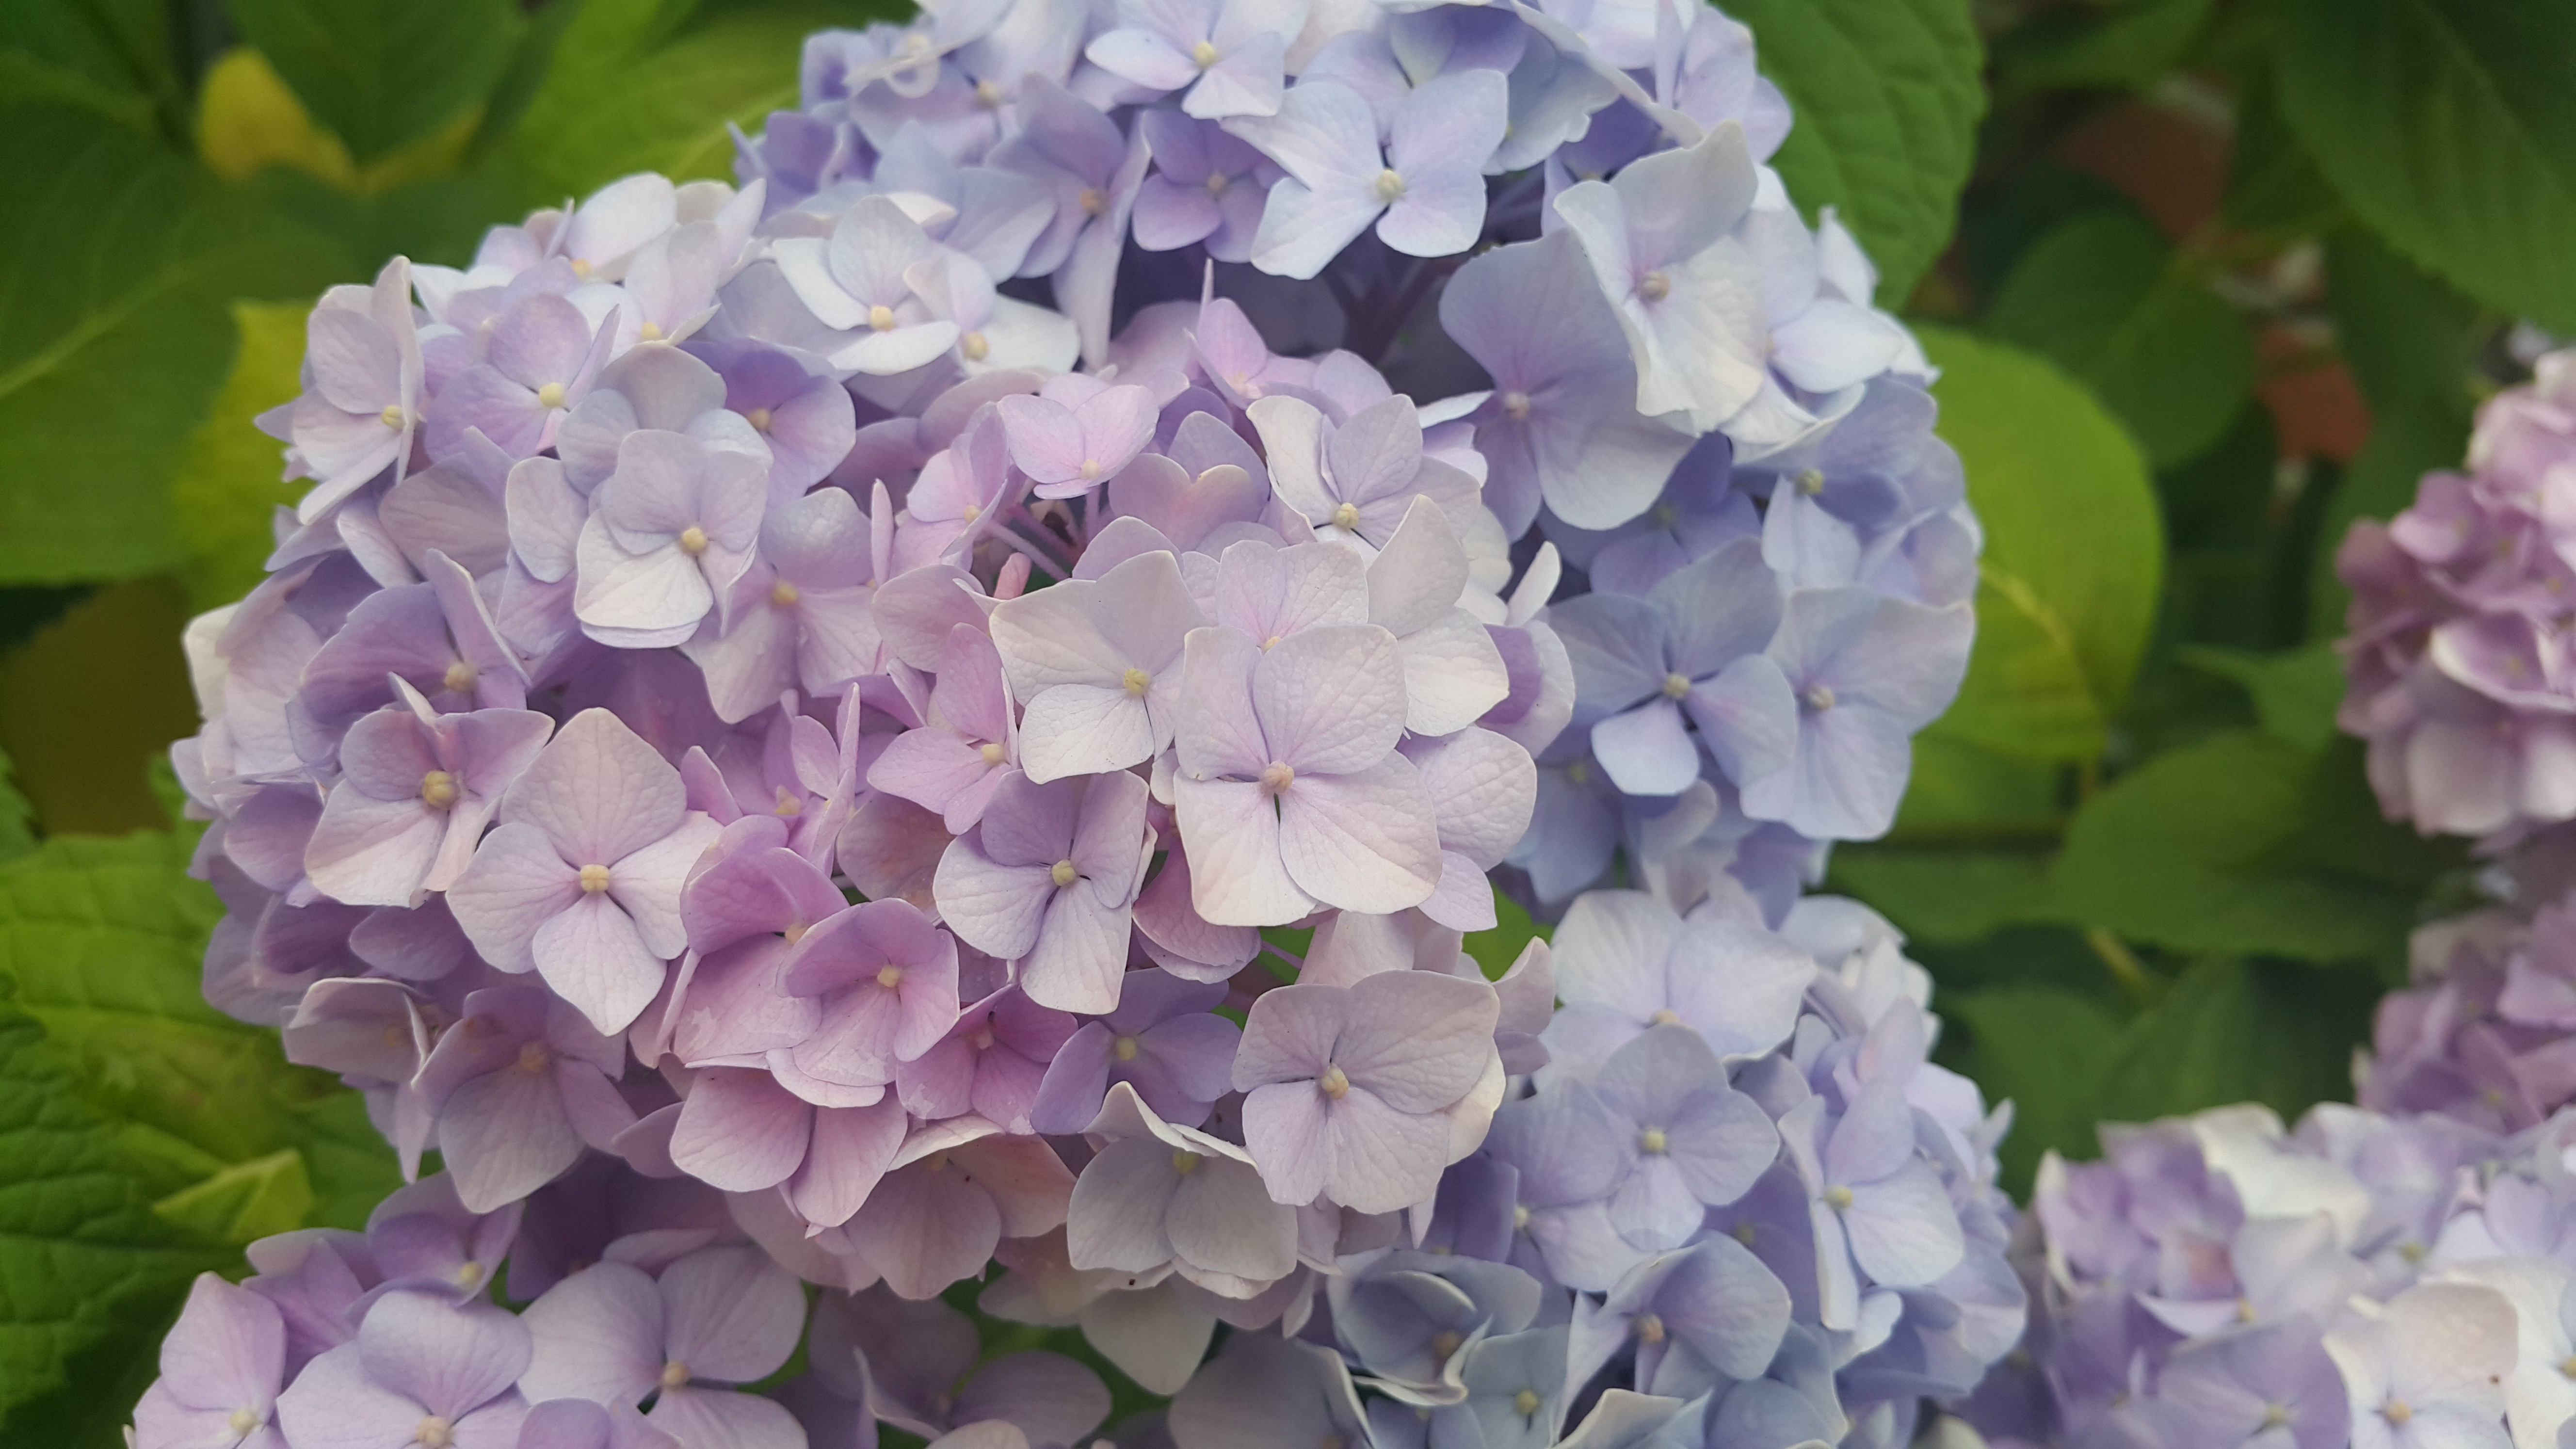
nature, plant, white, flower, purple, petal, pink, hydrangea, plants, flowers, flowering plant, hydrangeaceae, cornales, annual plant, land plant